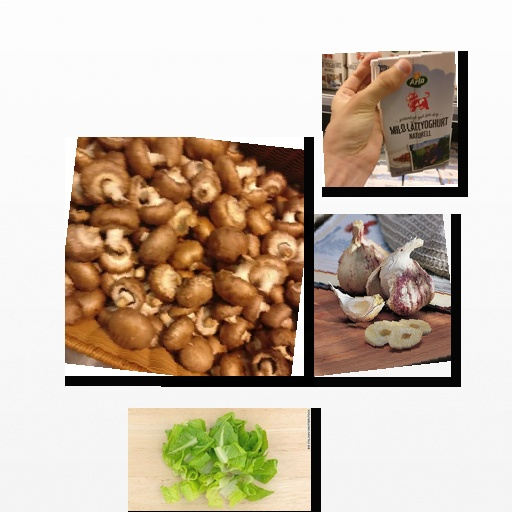
Food items: lettuce, garlic, natural_low_fat_yogurt, mushroom